Patti D'Arbanville

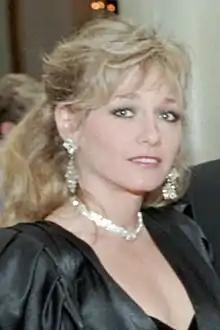
D'Arbanville in 1985

Patricia D'Arbanville (born May 25, 1951) is an American actress known for her appearance in Andy Warhol projects.